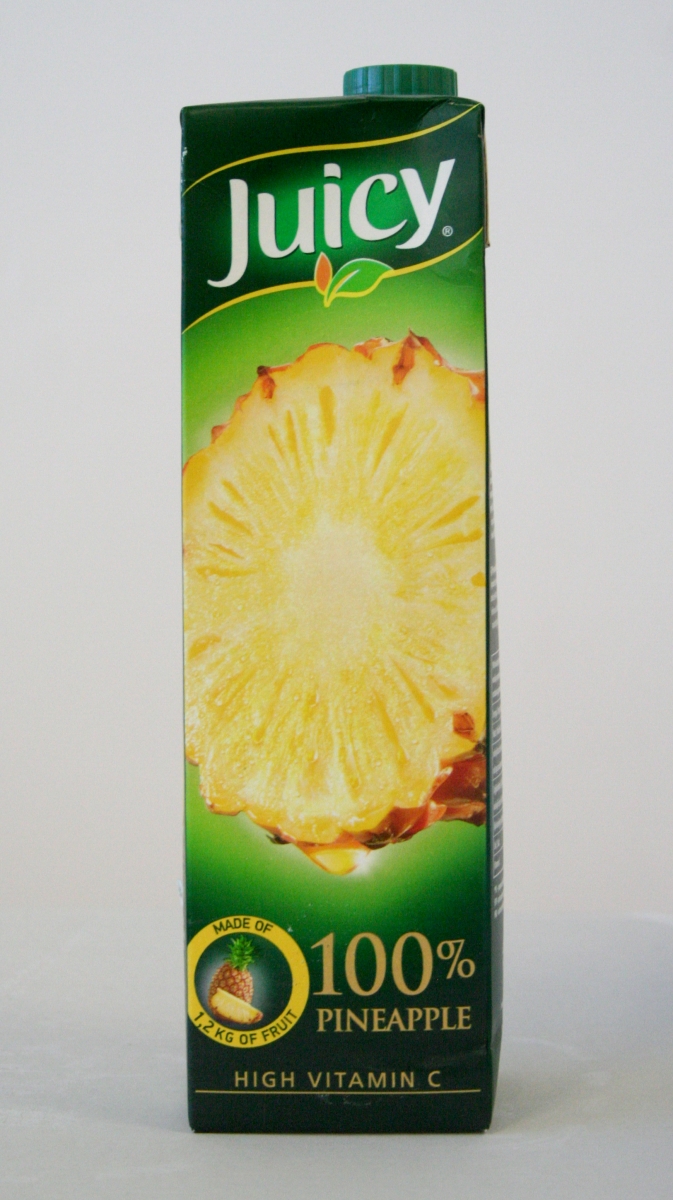
Label: cardboard